Peace Be On Ibrahim

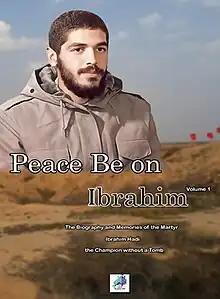

Peace Be On Ibrahim (in Persian:سلام بر ابراهیم) is the biography and memoir of Ibrahim Hadi, an Iranian soldier who was killed in the Iran-Iraq War and his body was never recovered. This book has a more than 139 editions and more than 1 million hard copies and 5 million soft copies were sold. In 2015, this book was chosen as the best-selling books of the year in Iran.